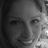
Emotion: happy